Bombing of Numazu in World War II

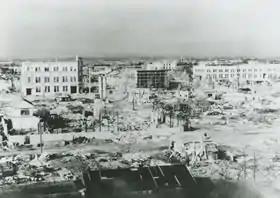
Numazu after the 1945 air raid

The was part of the strategic bombing air raids on Japan campaign waged by the United States against military and civilian targets and population centers during the Japan home islands campaign in the closing stages of the Pacific War.